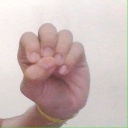
अक्षर: उ